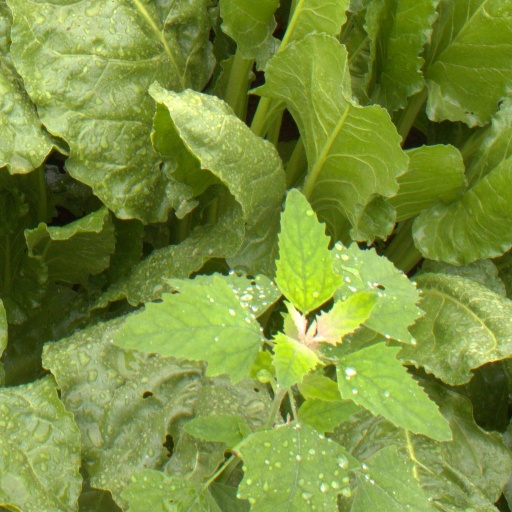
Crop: sugar beet